Filter paper

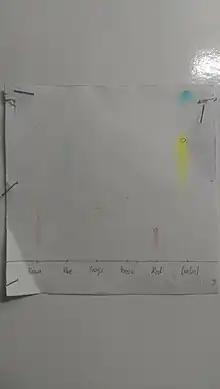
filter paper uses for paper chromatography

Grade 1 qualitative filter paper has the pore size of 11 μm. This grade of filter paper is widely used for many different fields in agricultural analysis, air pollution monitoring and other similar experiments.